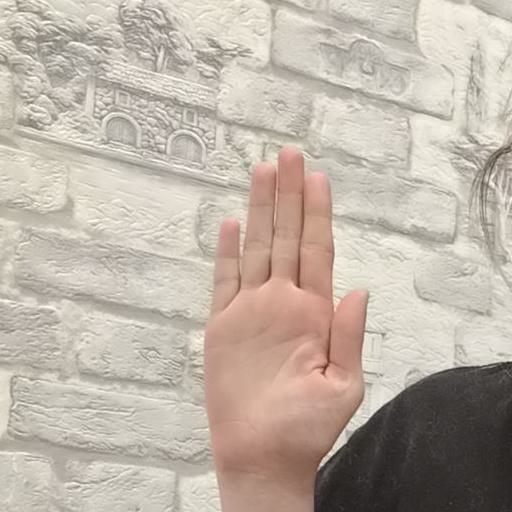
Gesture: stop